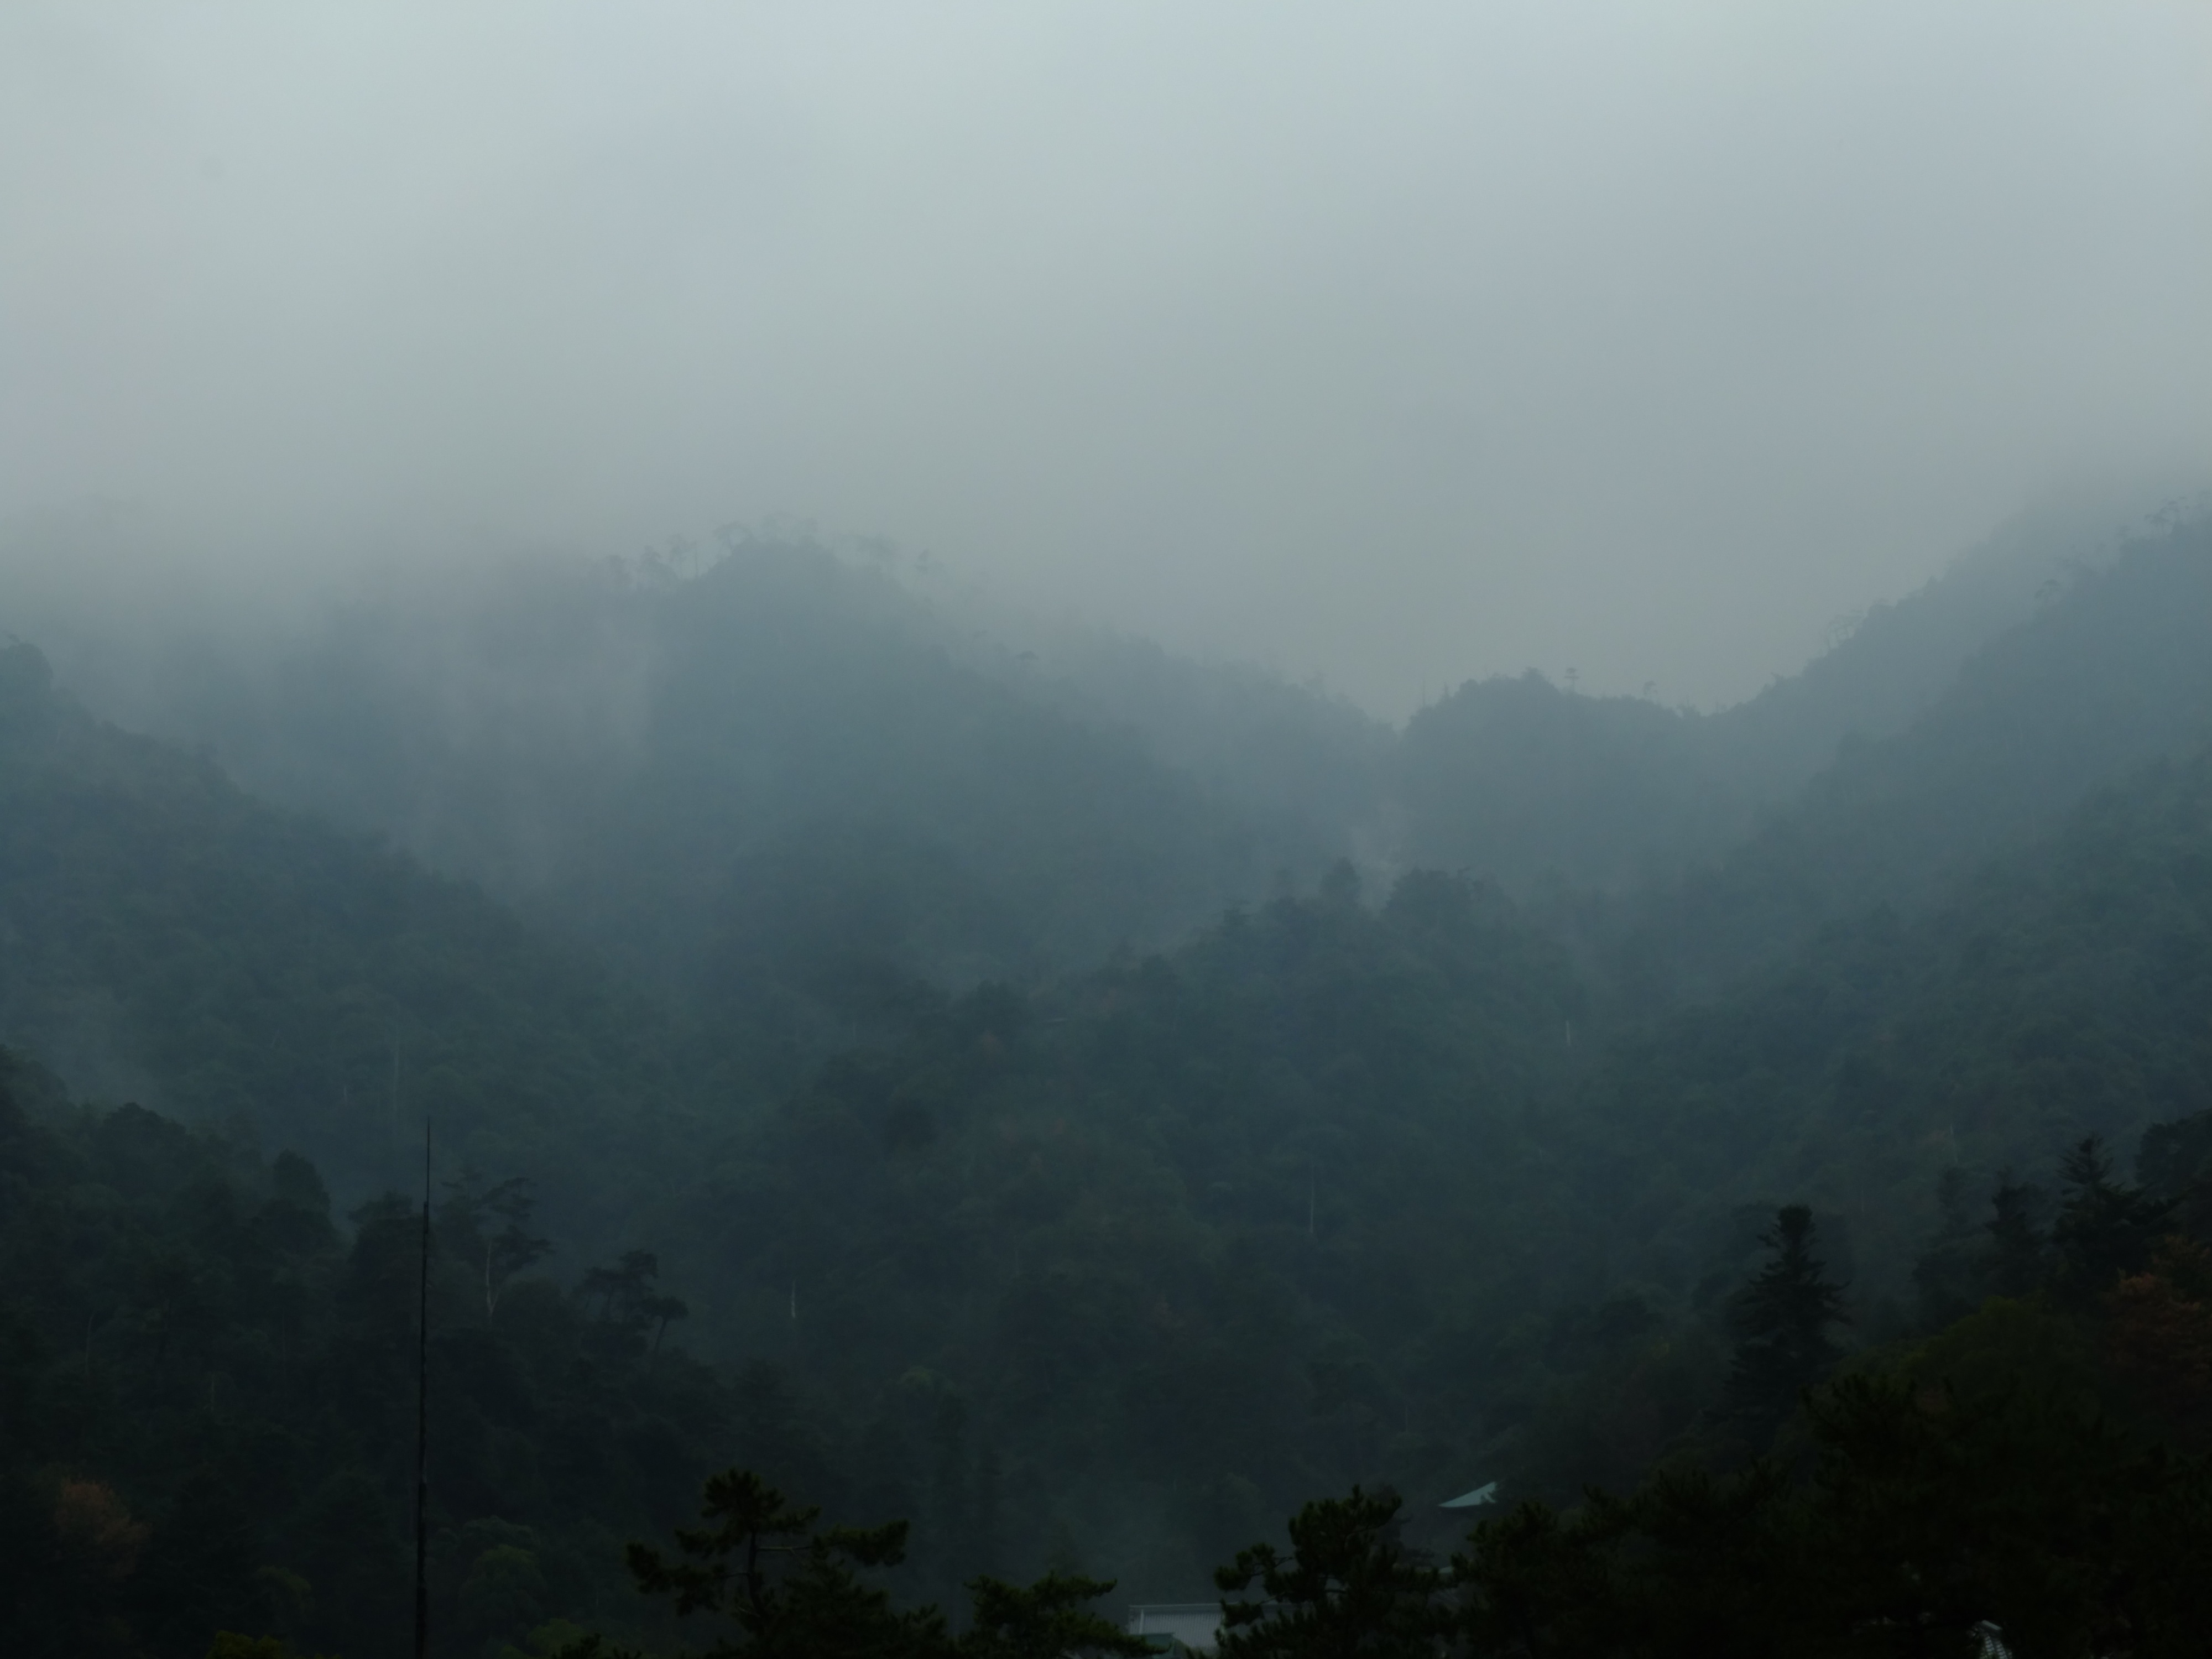
forest, mountain, fog, mist, morning, hill, mountain range, weather, haze, ridge, drizzle, hill station, geographical feature, atmospheric phenomenon, mountainous landforms